Gualosuchus

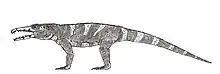
Reconstruction of "Gualosuchus reigi"

Gualosuchus is an extinct genus of proterochampsian archosauriform from the Middle Triassic Chañares Formation of Argentina. The type and only species is "Gualosuchus reigi", named by paleontologist Alfred Romer in 1971. Its skull length is 40 cm long making it quite a large proterochampsids. "Gualosuchus" also said to have a more robust humerus and tibia compared to other proterochampsids.